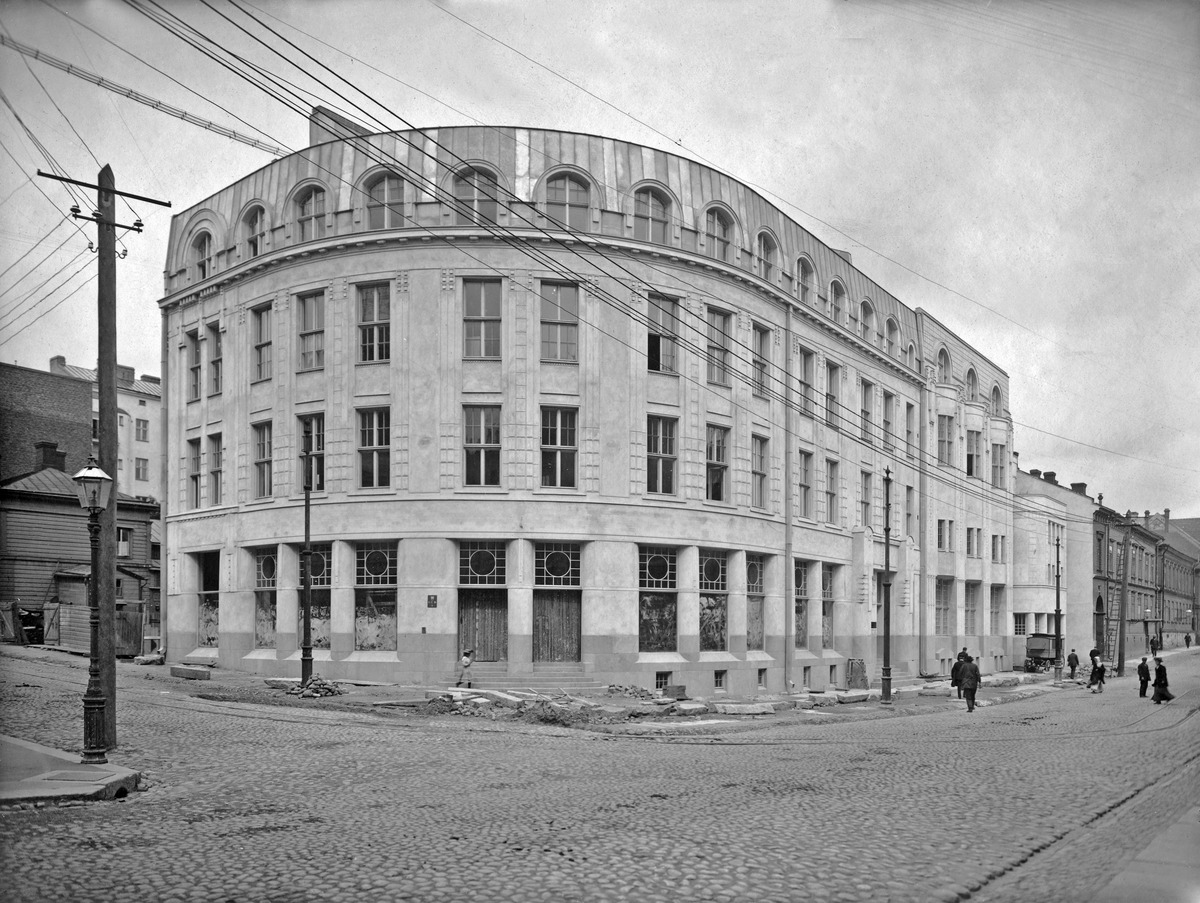
Helsingin kaupungin sähkölaitoksen hallintorakennus ja Kasarmitorin sähköasema, Pieni Roobertinkatu 1 - Kasarmikatu 30 - 32
sisällön kuvaus: Helsingin kaupungin sähkölaitoksen hallintorakennus ja Kasarmitorin sähköasema, Pieni Roobertinkatu 1 - Kasarmikatu 30 - 32. Valmistunut 1909. Arkkitehti Selim A. Lindqvist. mustavalkoinen
Ajankohta: kuvausaika 1909
Paikka: Suomi, Uusimaa, Helsinki, Kaartinkaupunki Helsinki, Pieni Roobertinkatu 1. Kasarmikatu 30 - 32, 34
Aiheet: Helsingin kaupunki, sähkölaitokset, energia, kunnallistekniikka, arkkitehtuuri, jugend